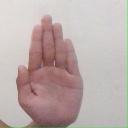
अक्षर: ध